1259

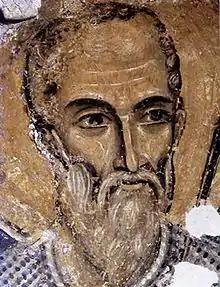
Portion of a fresco of the Boyana Church, completed this year.

Year 1259 (MCCLIX) was a common year starting on Wednesday of the Julian calendar.